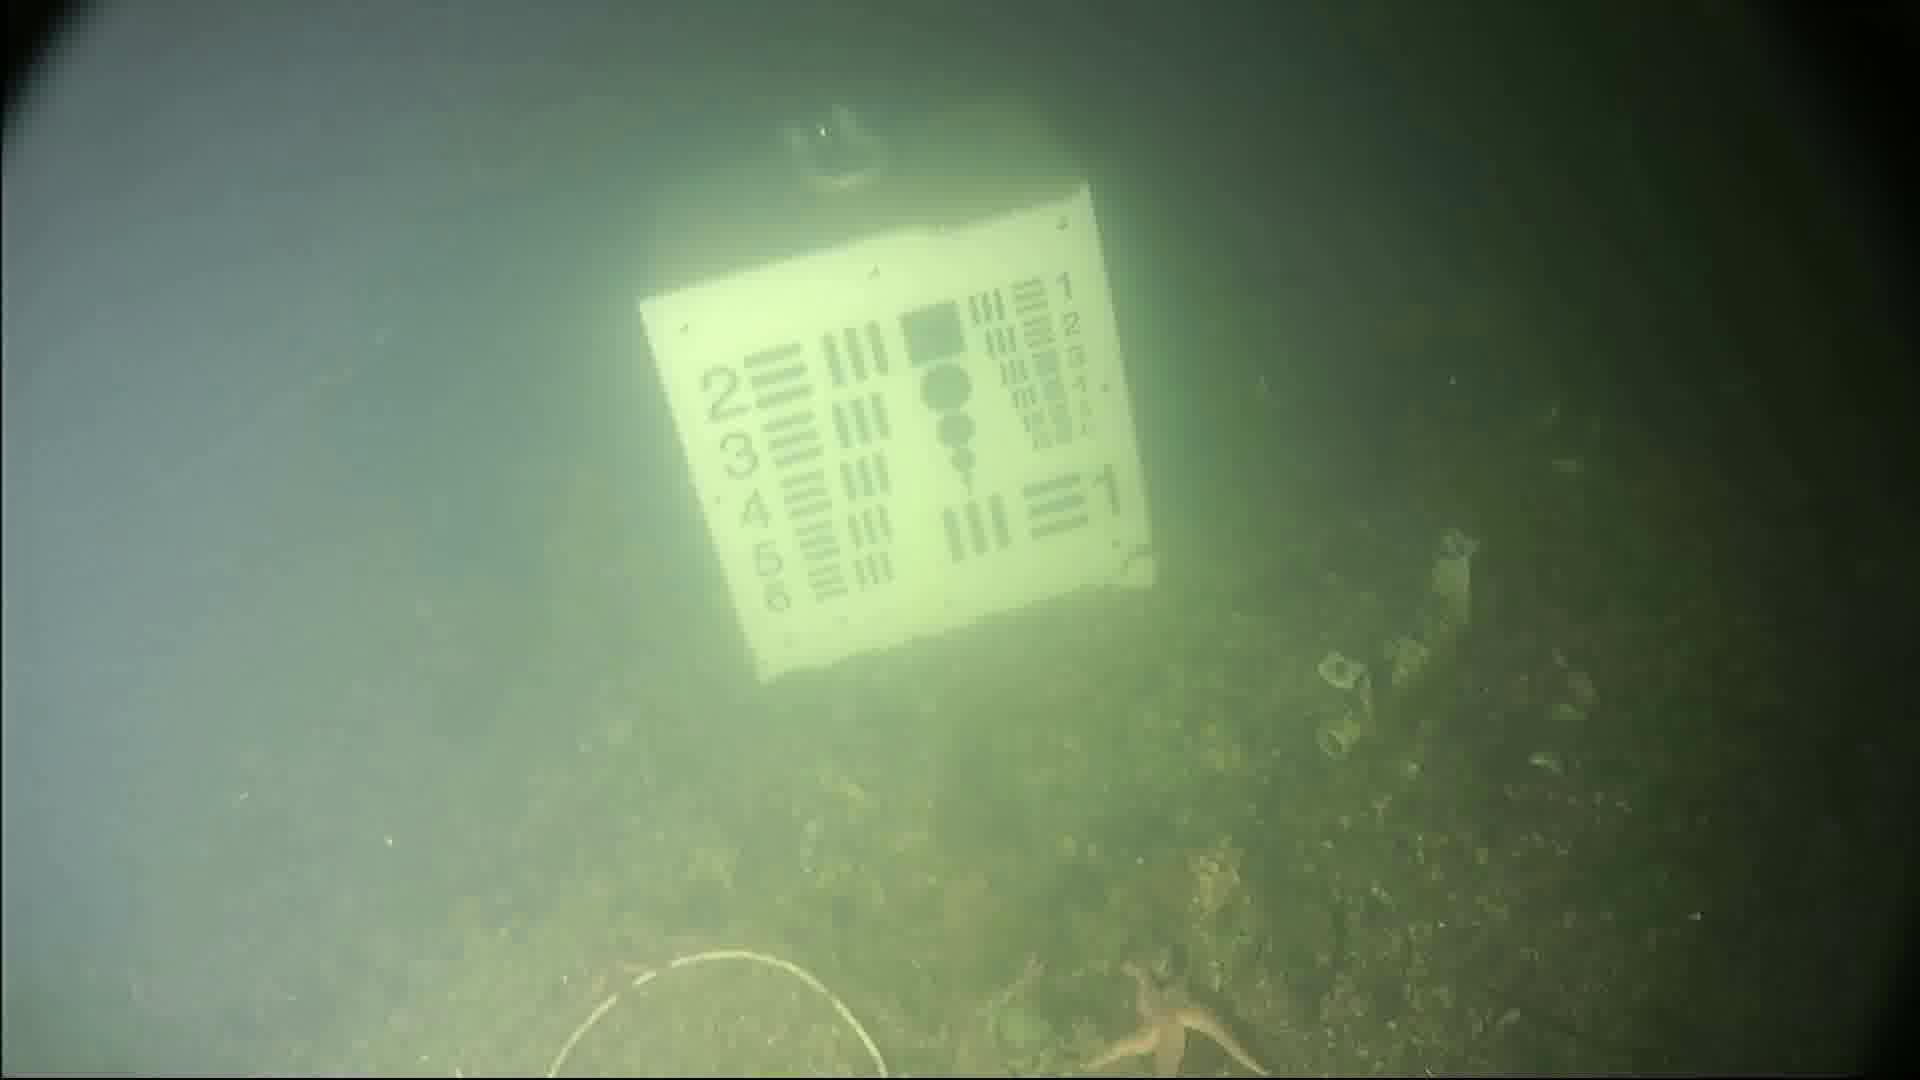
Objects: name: starfish
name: crab